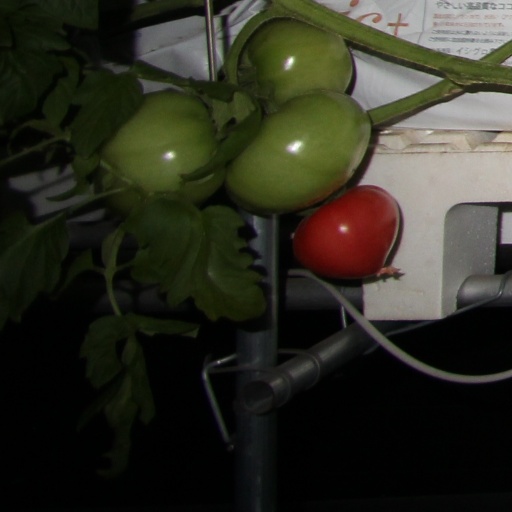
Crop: tomato